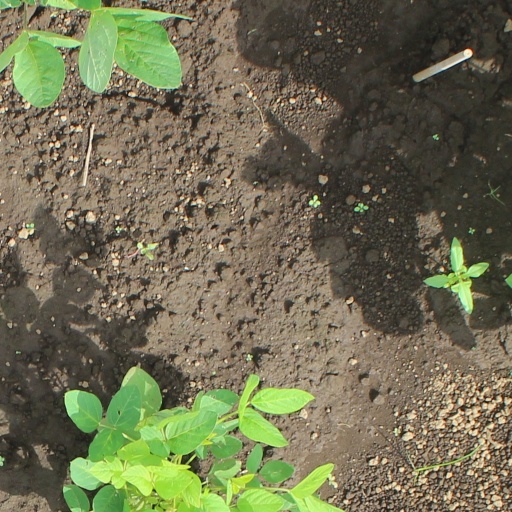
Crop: soybean